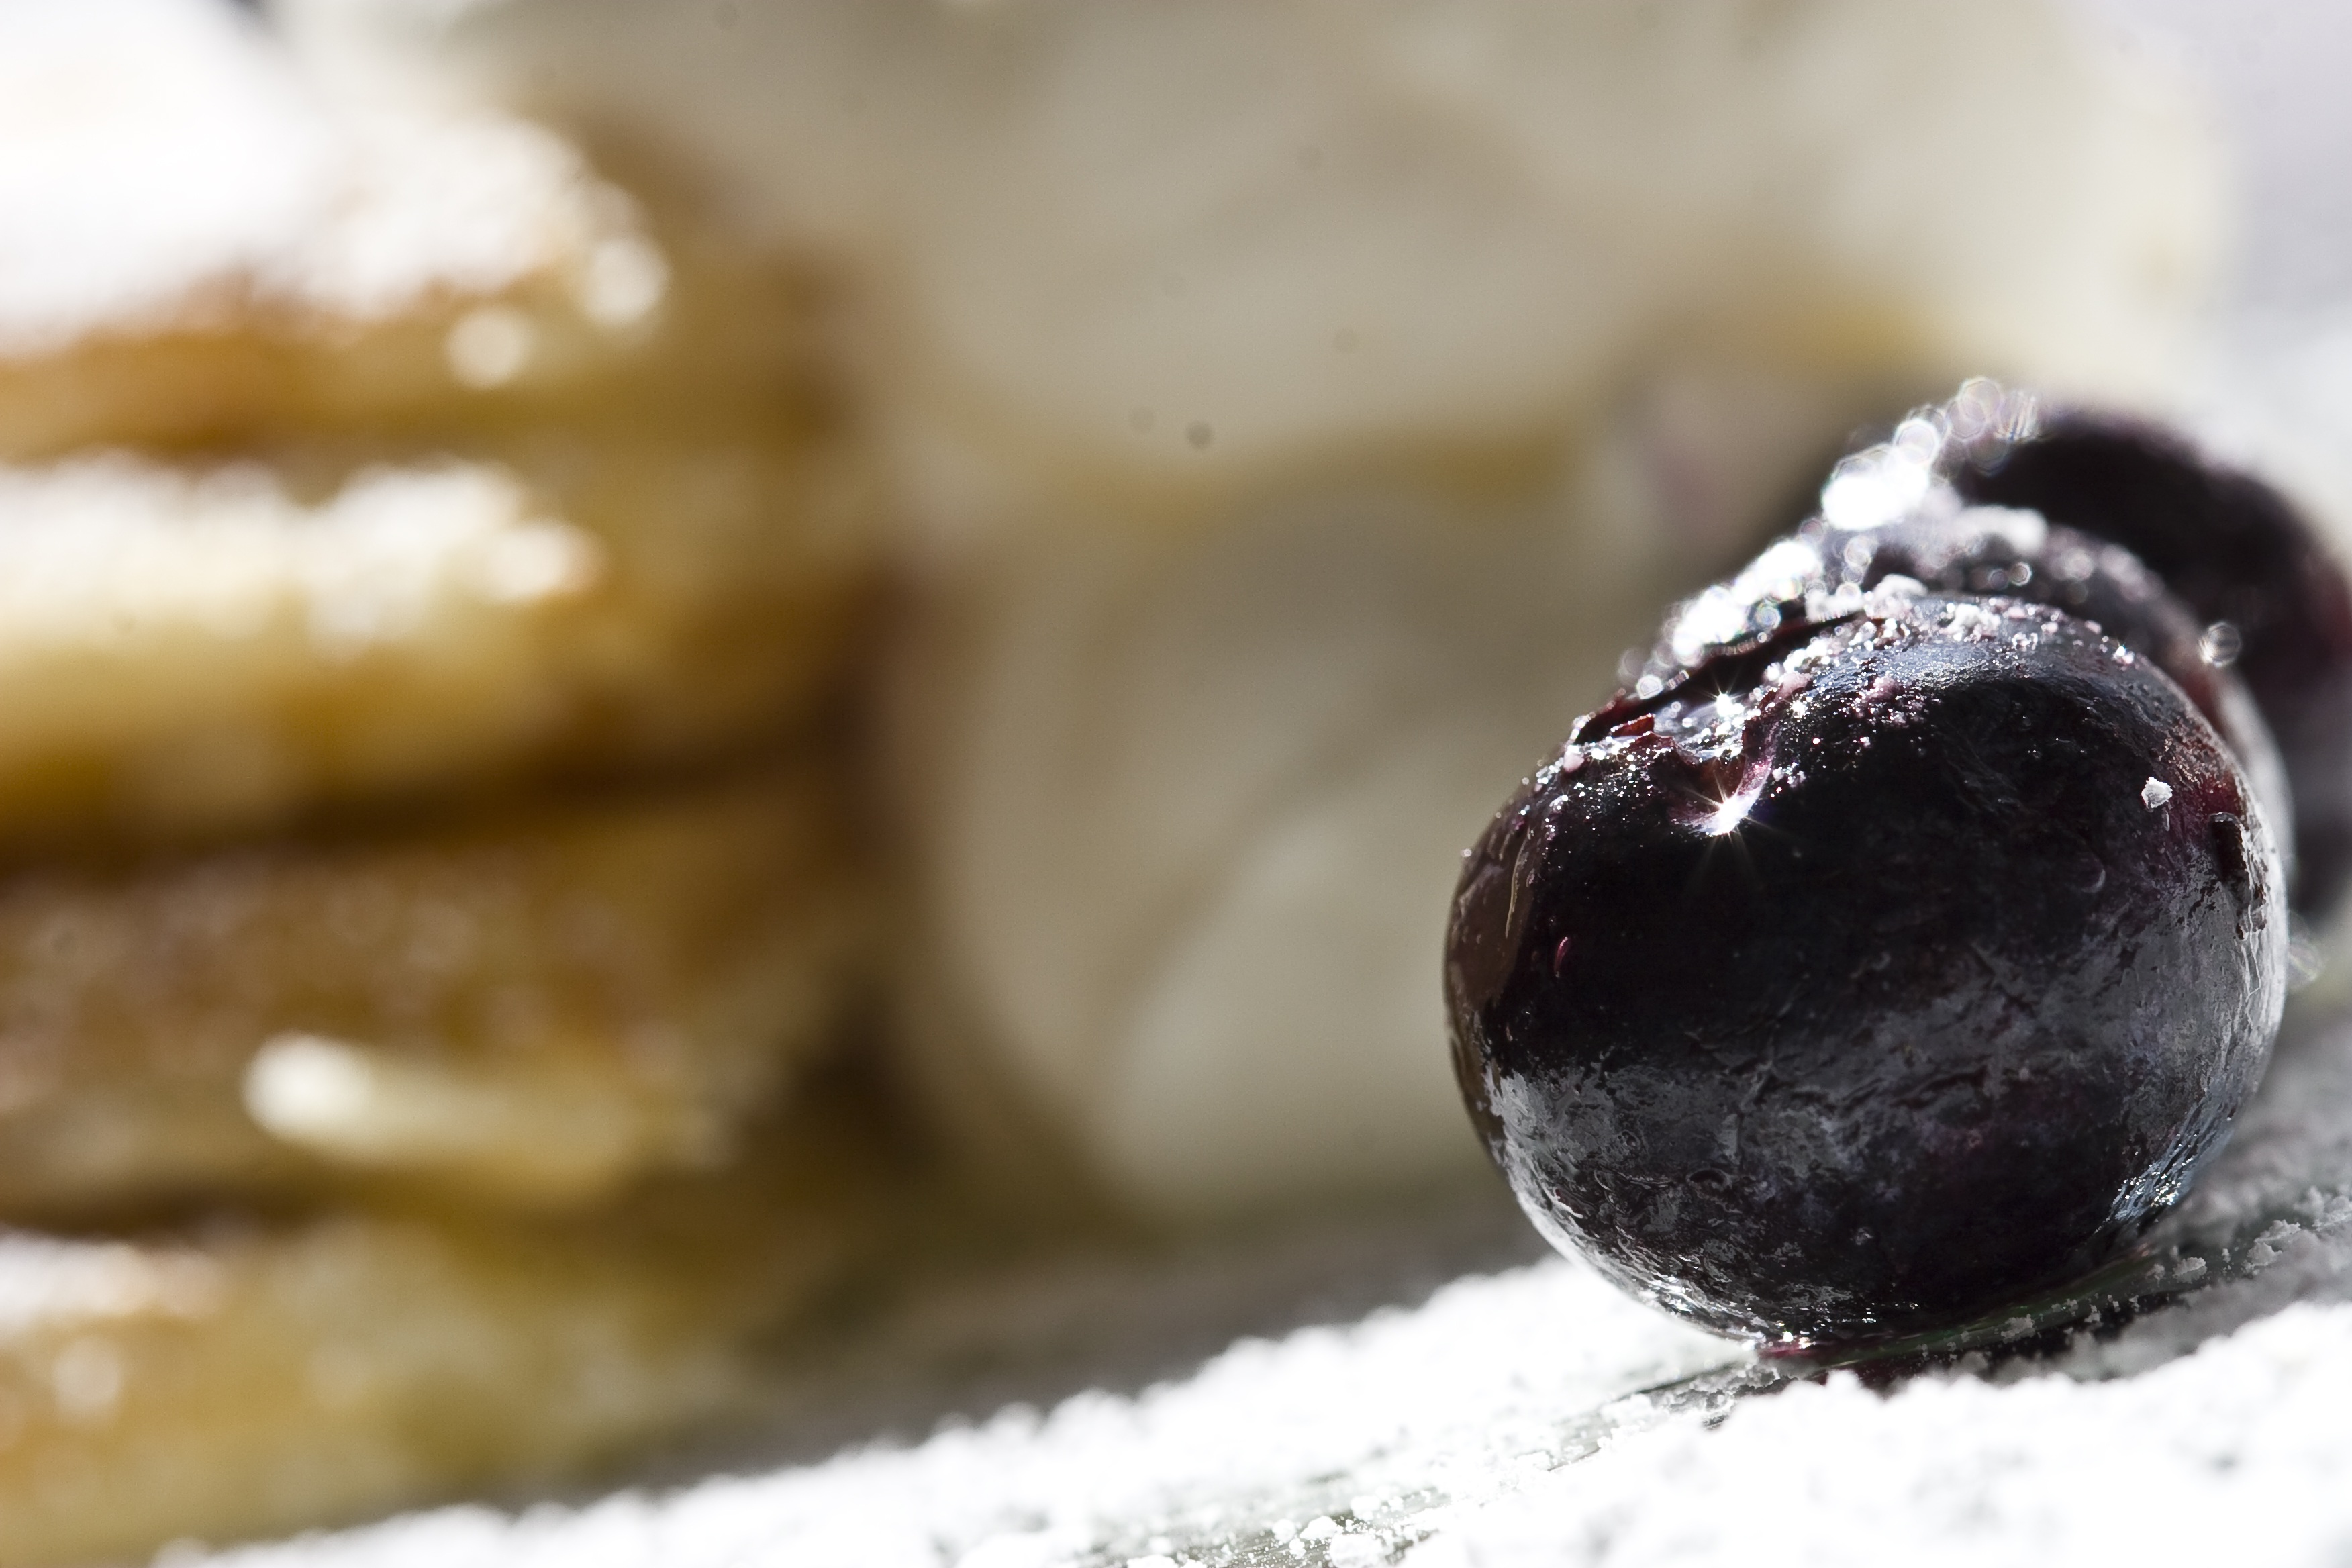
plant, fruit, dish, food, produce, blueberry, blue, baking, dessert, waffle, cuisine, cream, cake, sweetness, baked goods, flavor, snack food